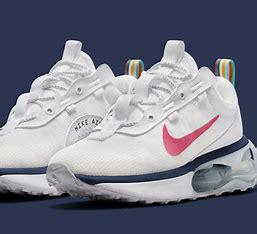
Brand: Nike
Model: Air Max 2021